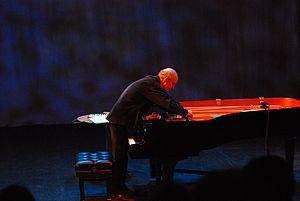
Un piano préparé est un piano dont le son a été altéré en plaçant divers objets — la préparation — dans ses cordes. Cette technique est considérée comme une technique de jeu étendue sur le piano.
Christian Wolff, né le 8 mars 1934 à Nice, est un compositeur américain de musique contemporaine et avant-gardiste. Sa famille s’installe aux États-Unis en 1941 et il devient citoyen américain en 1946.